Worst Episode Ever

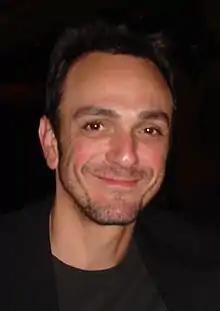
Hank Azaria won an Emmy for his portrayal of Comic Book Guy in the episode.

In its original American broadcast on February 4, 2001, "Worst Episode Ever" received a 9.8 rating, according to Nielsen Media Research, translating to about 10 million viewers. The episode finished in 27th place in the ratings for the week of January 29 – February 4, 2001. Later that year, Azaria won the 53rd Primetime Emmy Award for Outstanding Voice-Over Performance for his role as Comic Book Guy in the episode. When participating in the ceremony, the actors are only allowed to submit one episode each, and that year, Azaria said that "Worst Episode Ever" was an "obvious" choice for him. It was not the first time Azaria won the award for Outstanding Voice-Over Performance; in 1998, he won it for his portrayal of Apu Nahasapeemapetilon in the series.